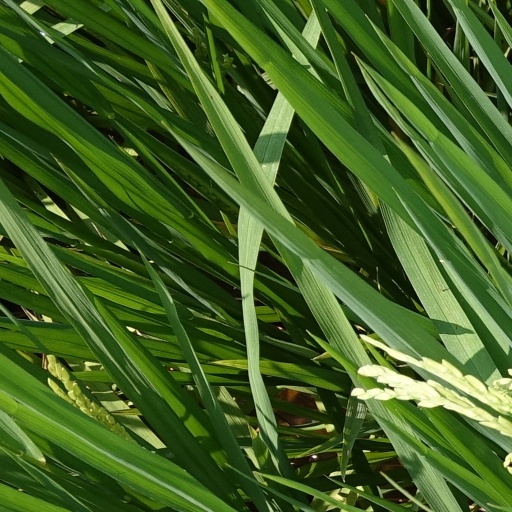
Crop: rice